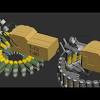
Label: T-64